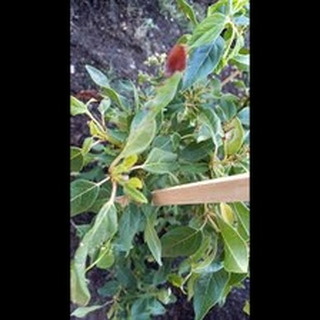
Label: wheat_tan_spot